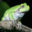
Label: frog